Like I'm Gonna Lose You

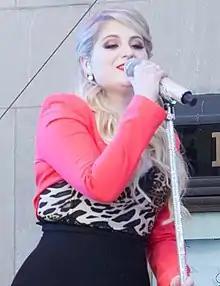
Meghan Trainor performing on stage

Trainor included "Like I'm Gonna Lose You" on the set list for her That Bass Tour (2015). She dueted with American singer Matt Prince during the show in New York City, George Sheppard in Boston, and Nathan Sykes in Birmingham. Trainor first performed the song live with Legend at the "Billboard" Music Awards on May 17, 2015. A backing band supported her as she began the rendition in a lengthy and shiny gown, which concluded with Legend in a black suit playfully dancing with her. "Billboard"s Joe Lynch listed it as the seventh best performance of the show, describing the "stellar" rendition as among the night's silent wins: "Not a show-stopper, but a performance that stuck with you". According to Keith Caulfield of the same magazine, it boosted the sales of "Title" by 60% over the previous week. They sang "Like I'm Gonna Lose You" on "The Tonight Show Starring Jimmy Fallon" five days later. Trainor reprised the song for "The Today Show" on May 22, in a set that also featured "All About That Bass", "Dear Future Husband", and "Lips Are Movin".